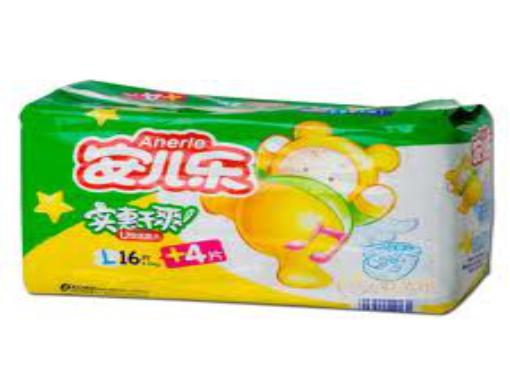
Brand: anerle
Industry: Necessities